Tampa Spartans football

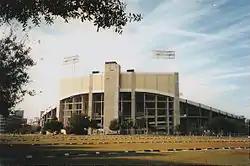
Tampa Stadium

Other notable players from the University of Tampa to play professional football are quarterback Jim Del Gaizo, linebacker Ted Greene, tight end M.L. Harris, defensive back J.C. Wilson, linebacker Mike Woods.